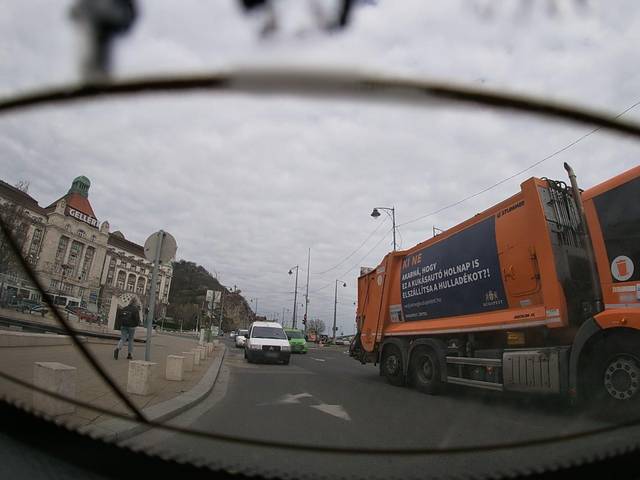
Region: Hungary
Coordinates: 47.484, 19.054